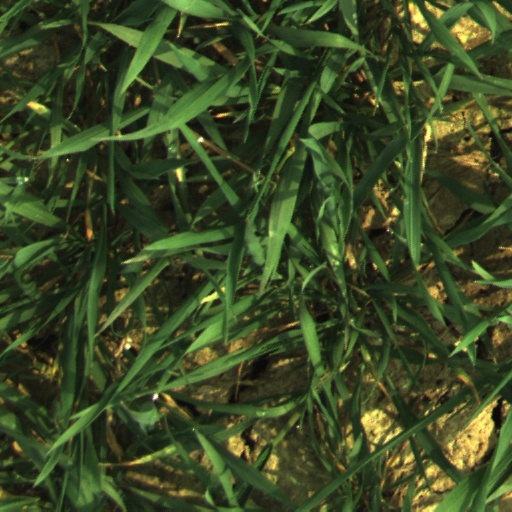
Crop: wheat